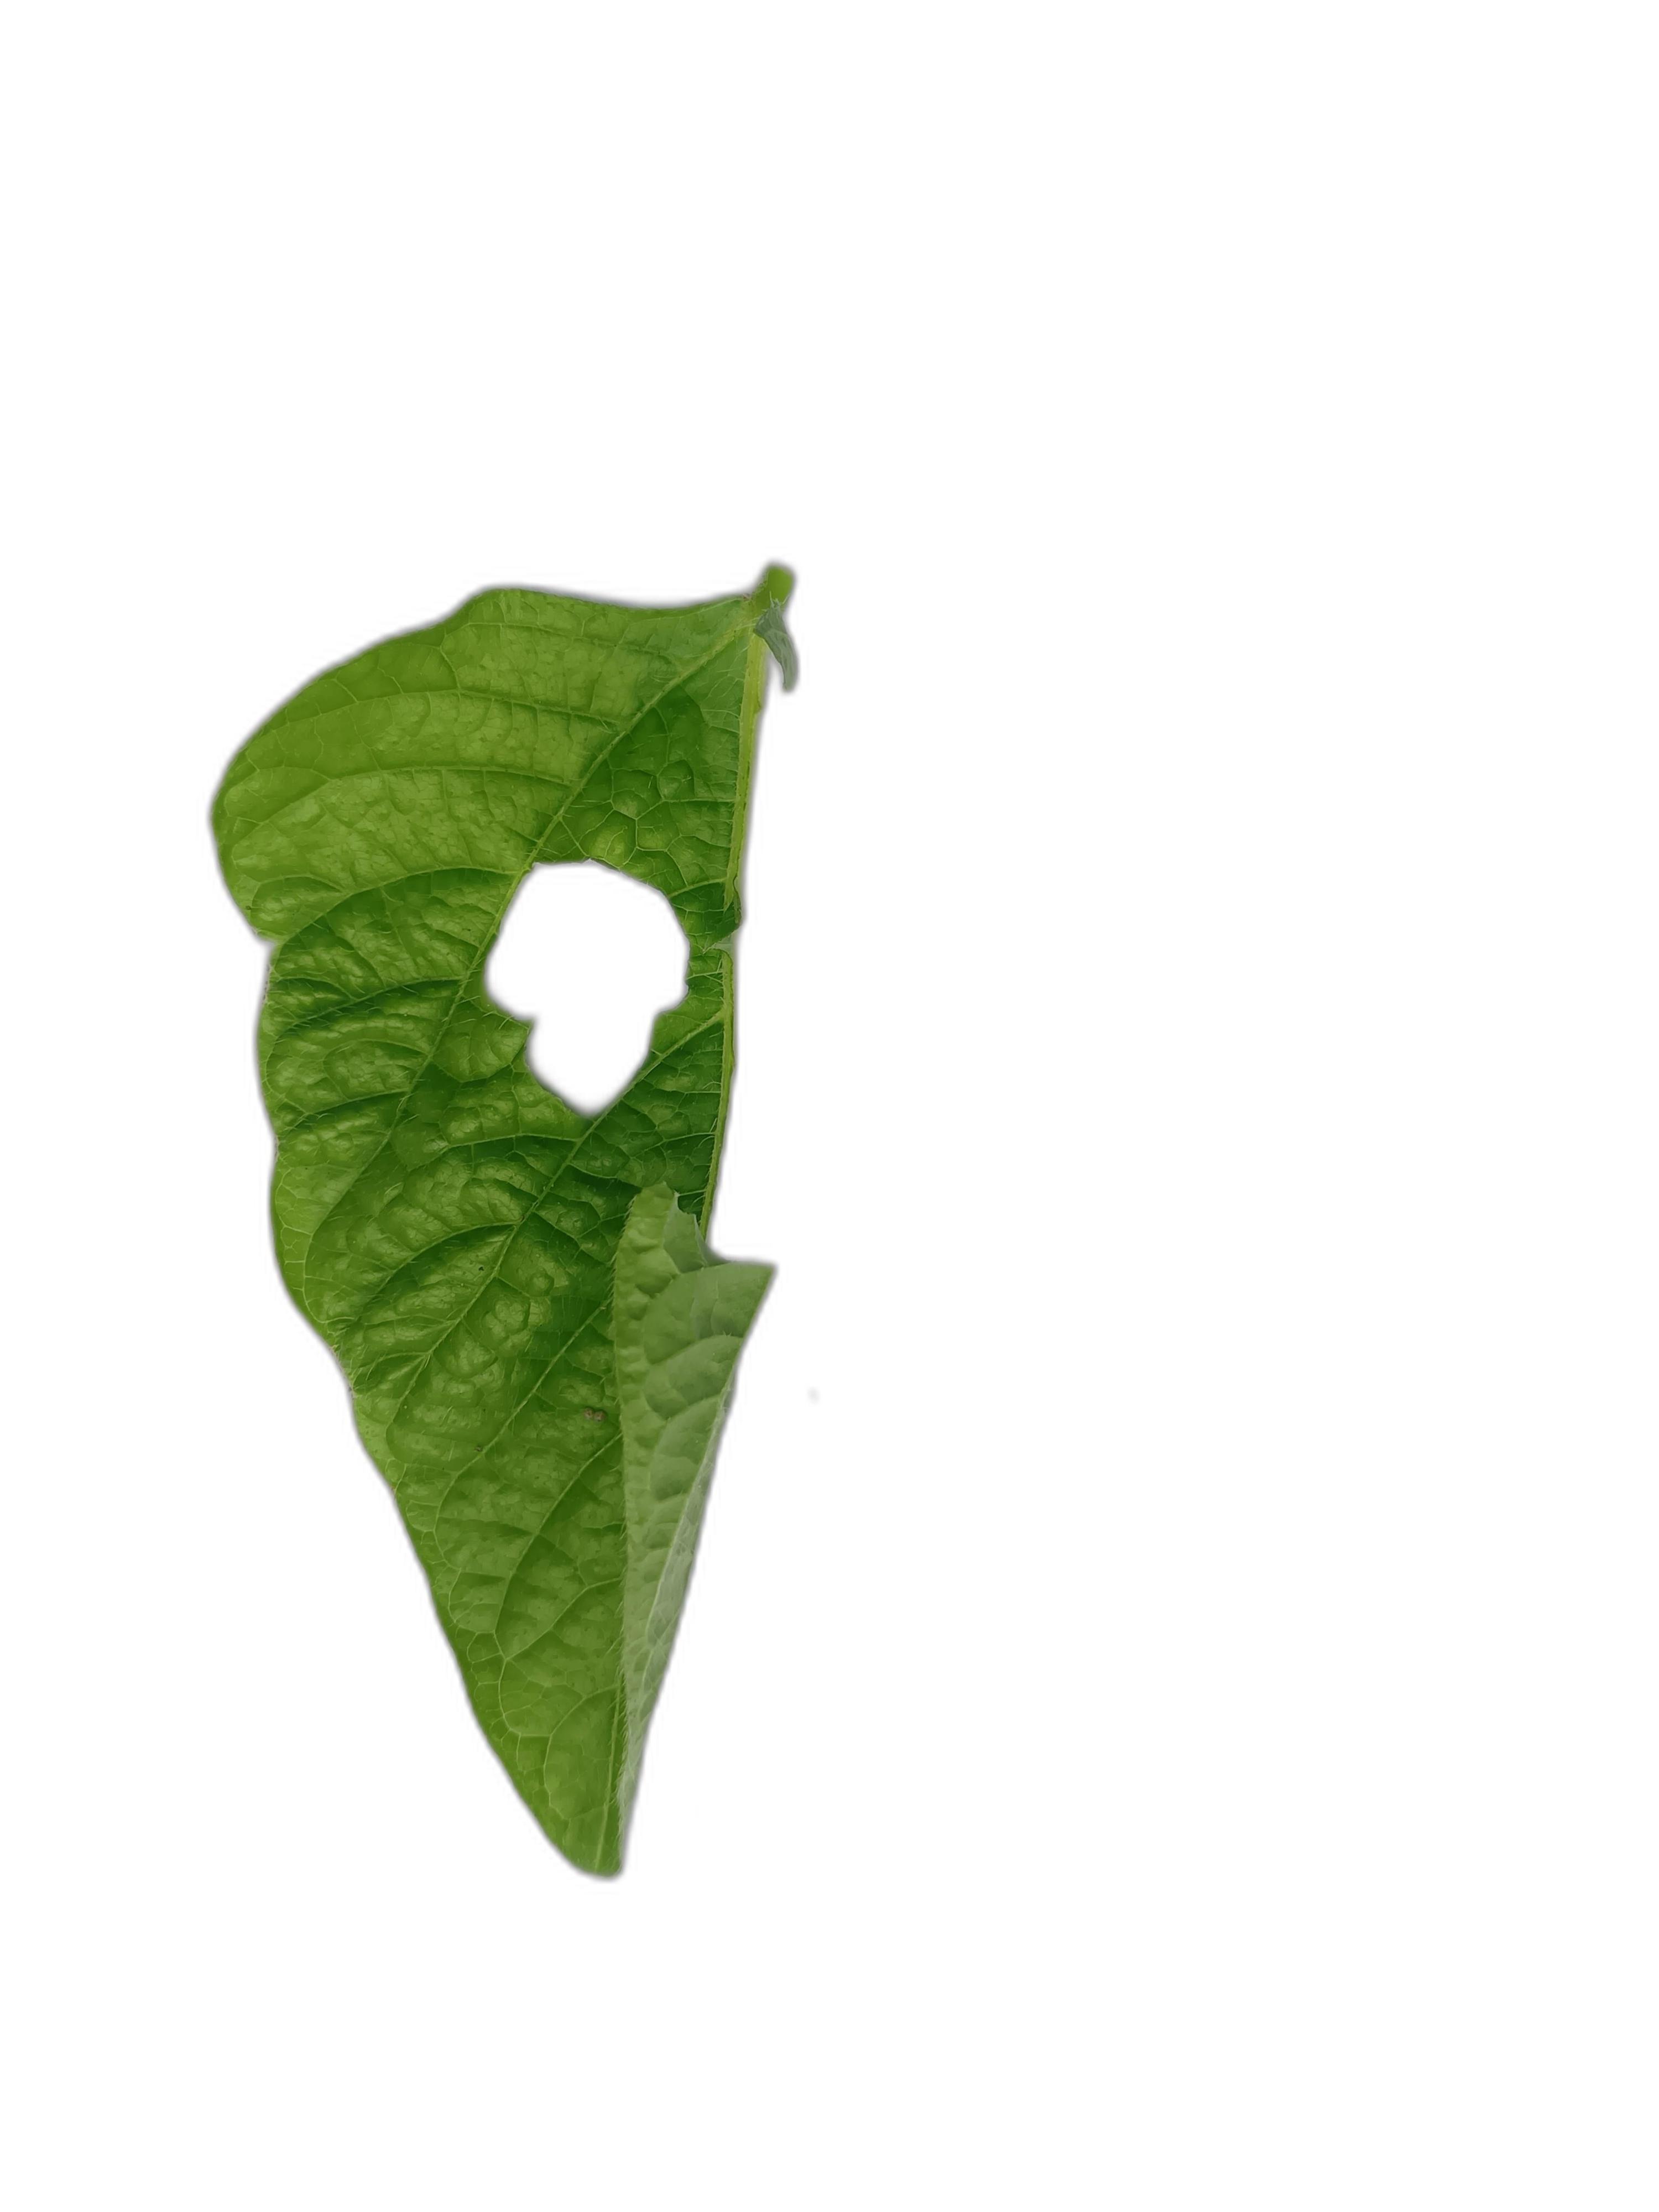
Label: Leaf Crinkle